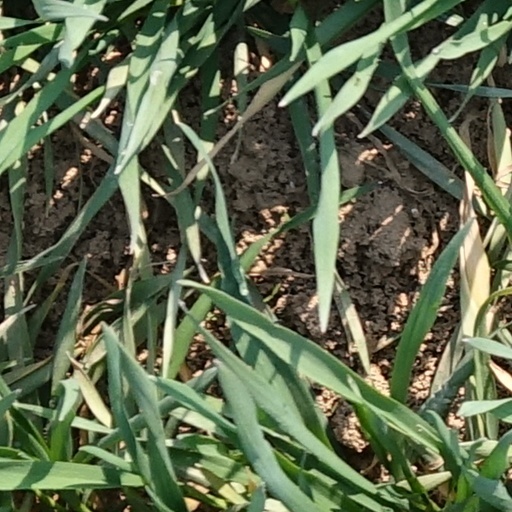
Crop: wheat